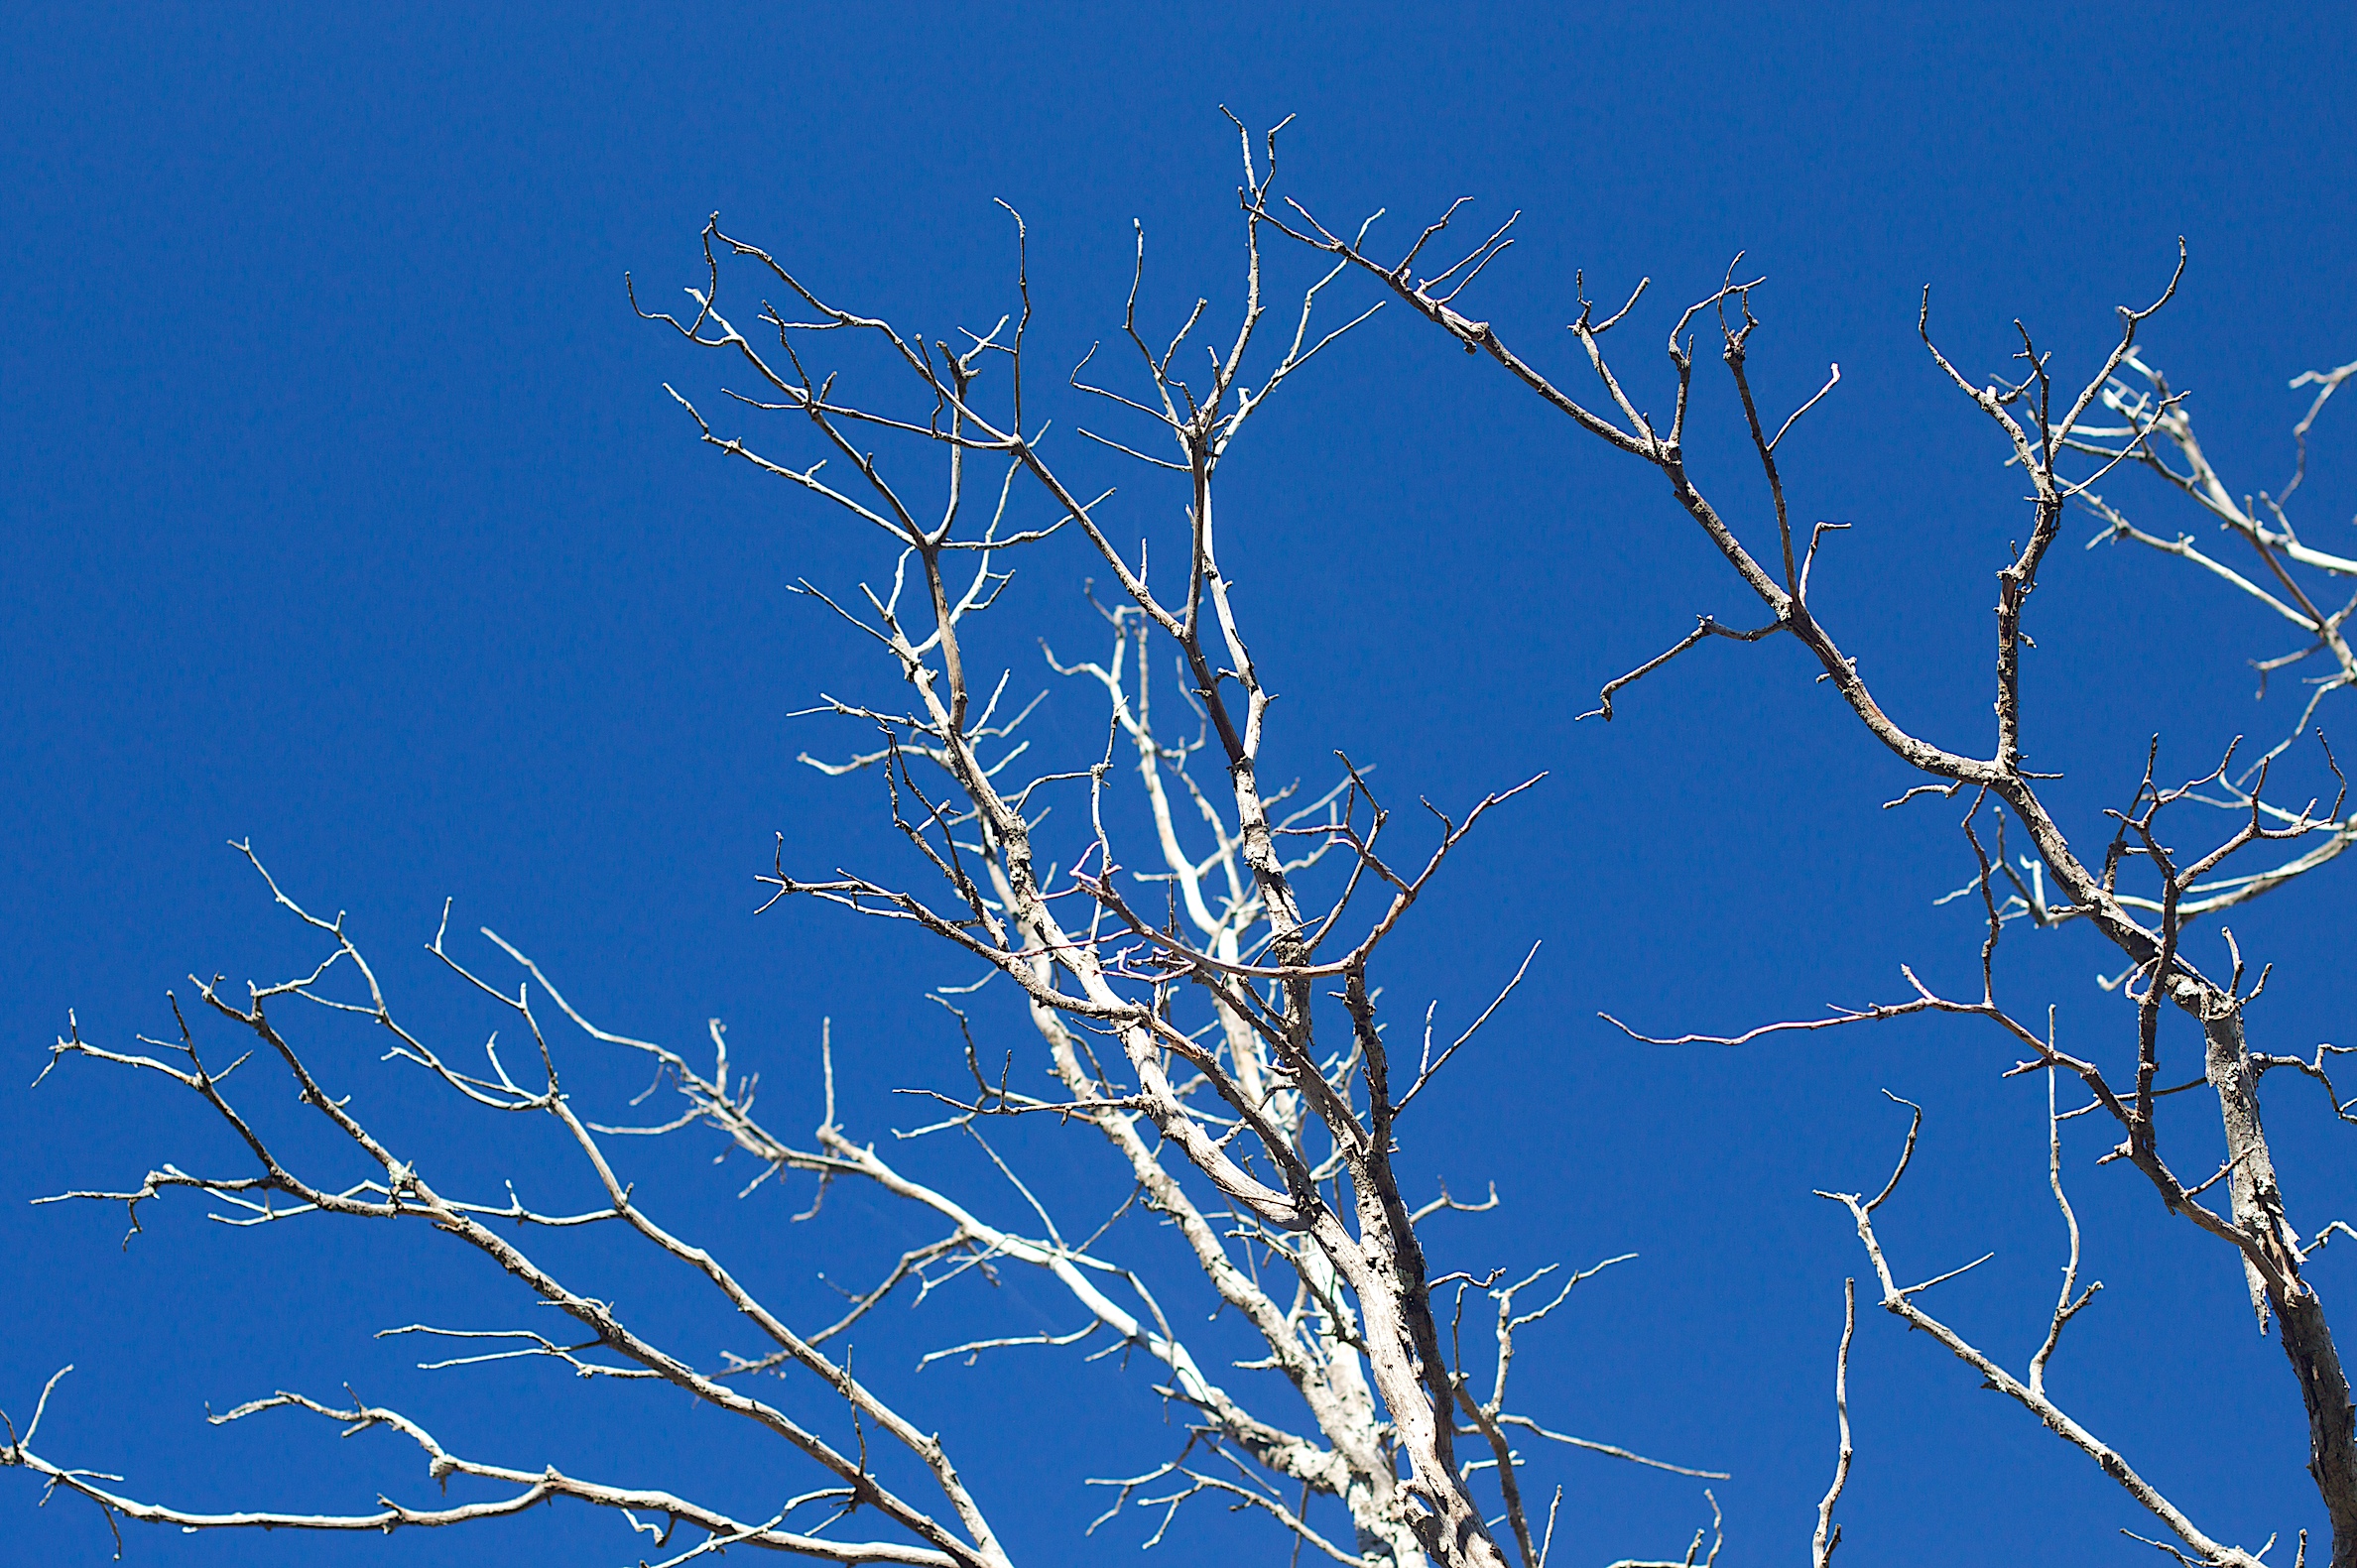
tree, grass, branch, winter, plant, sky, flower, frost, ice, twig, freezing, grass family